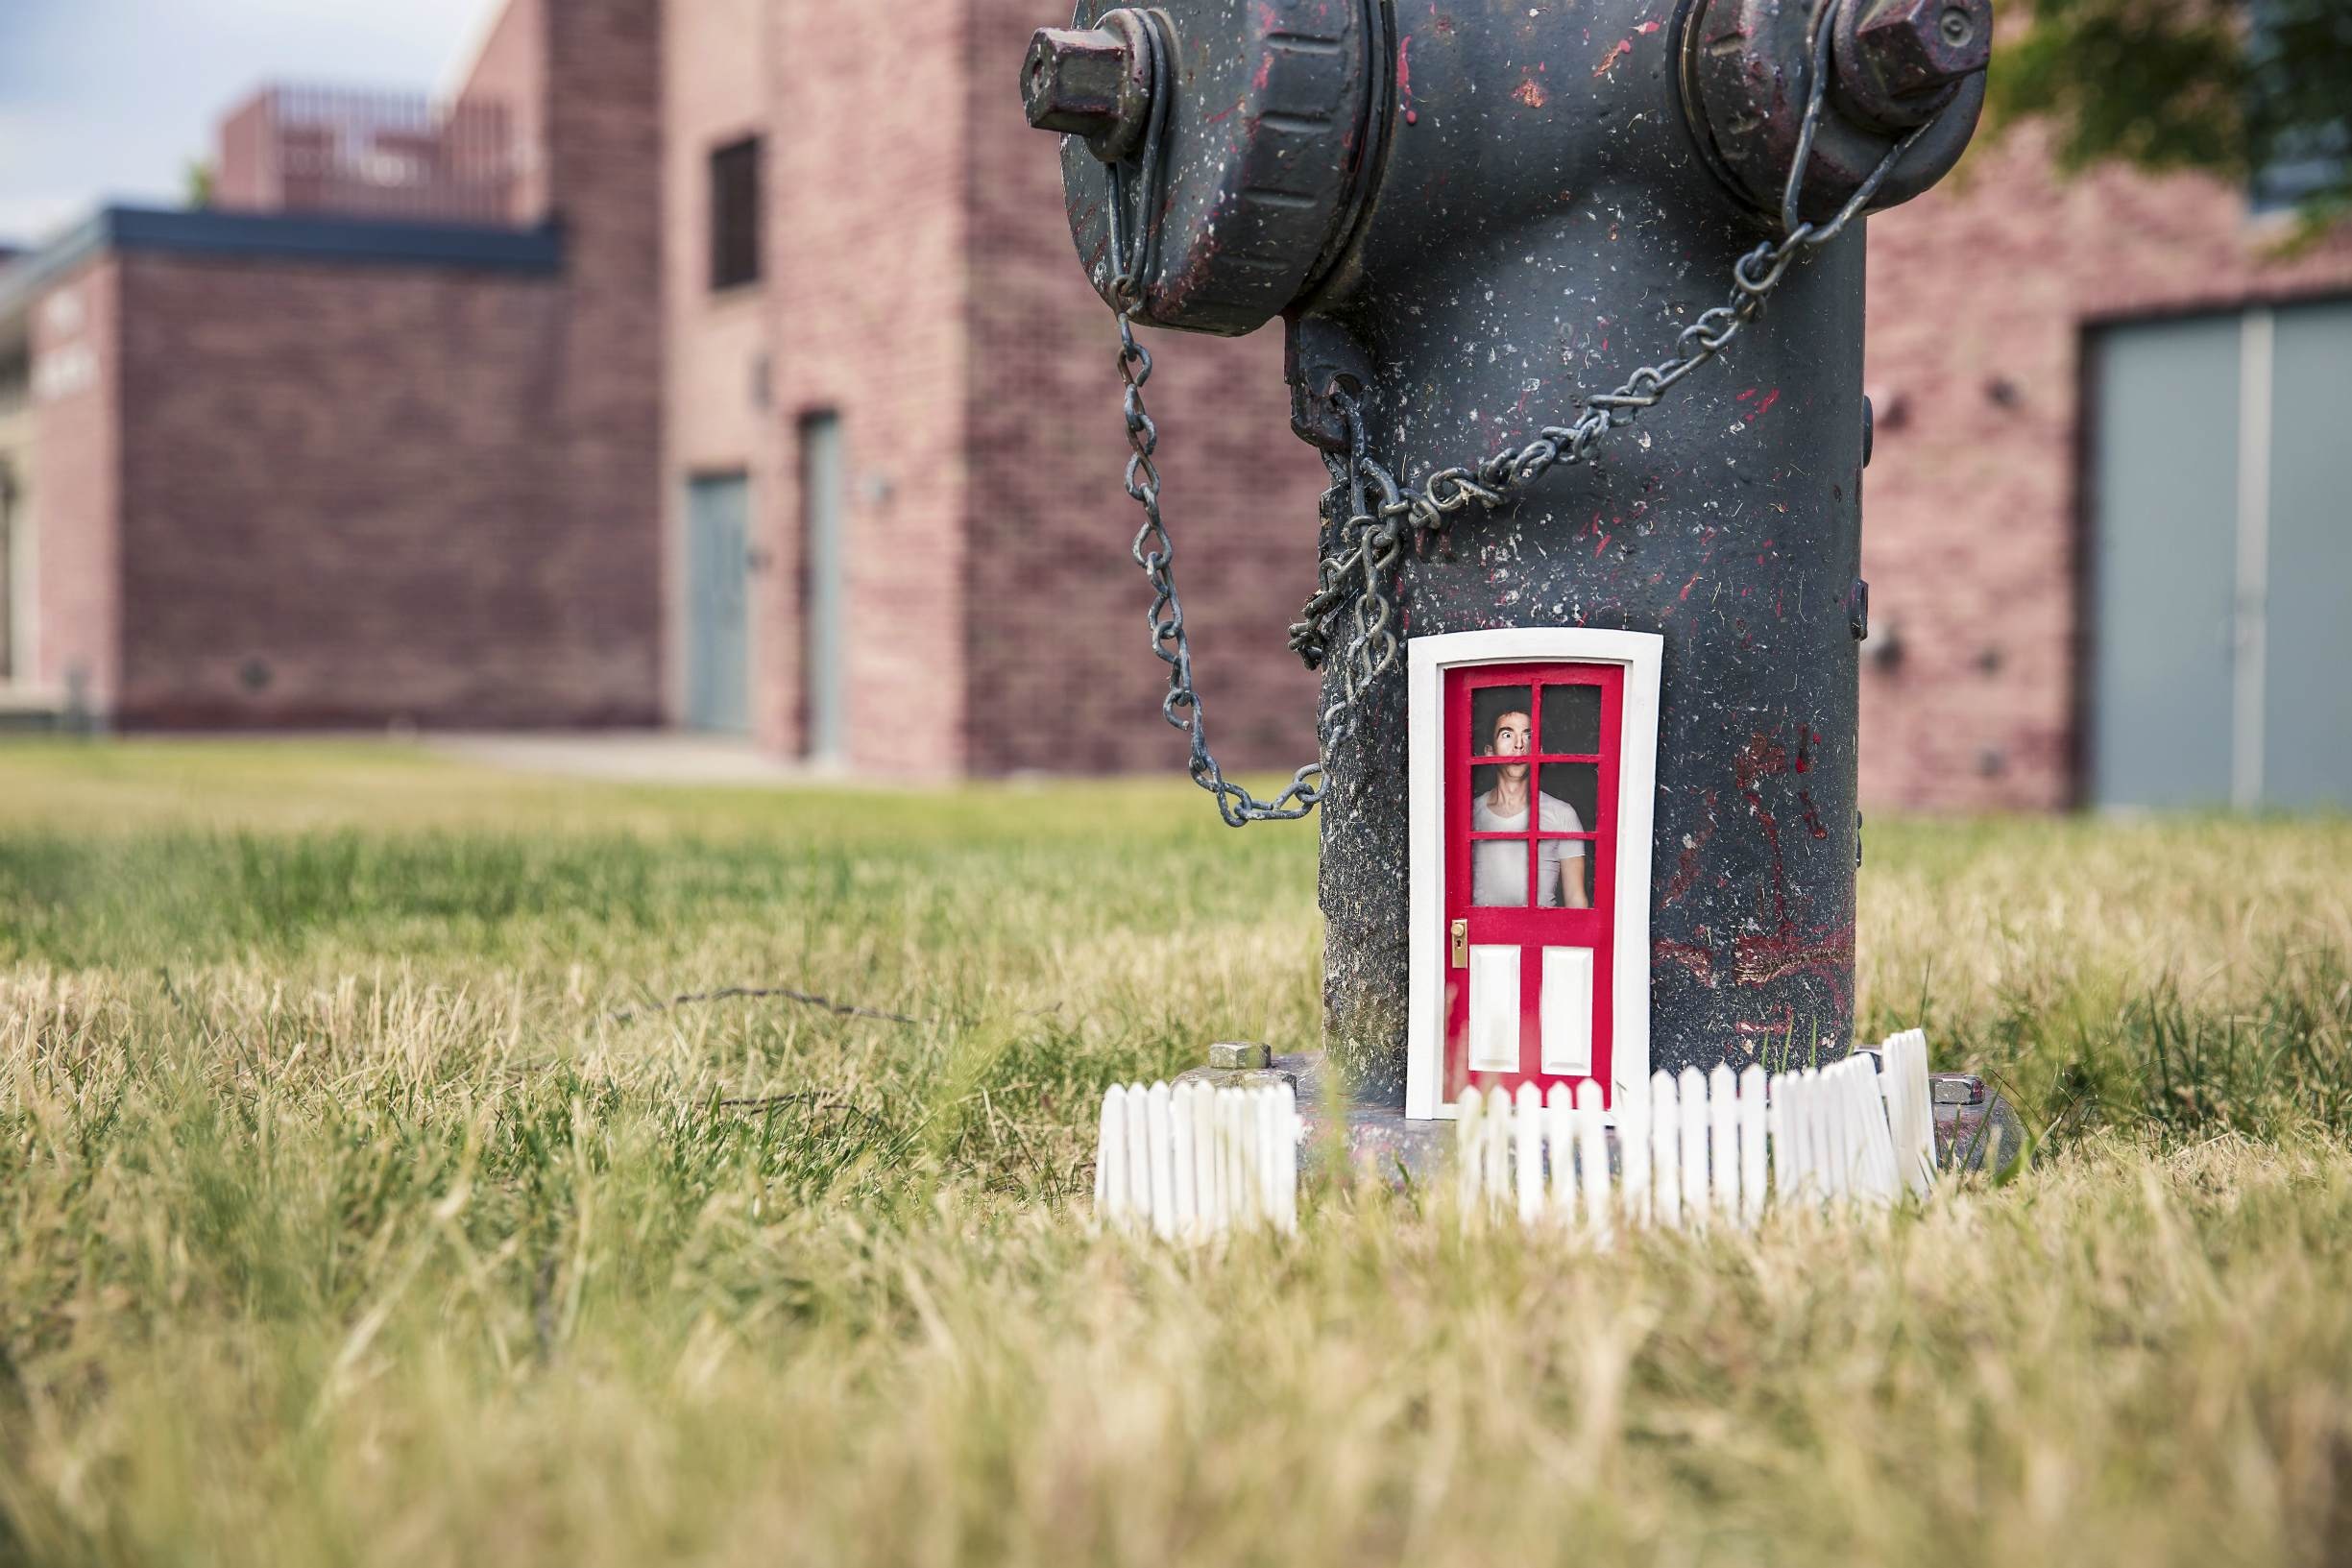
meadow, house, art, loneliness, photograph, water pump